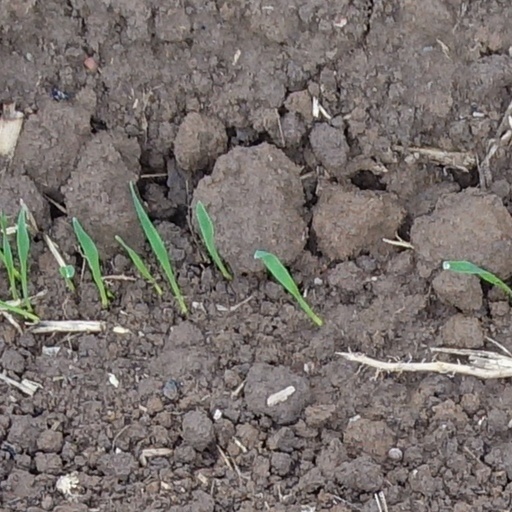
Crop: wheat